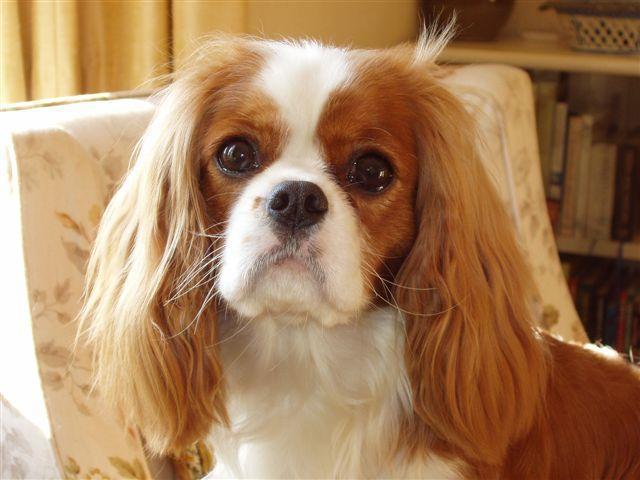
Blenheim_spaniel